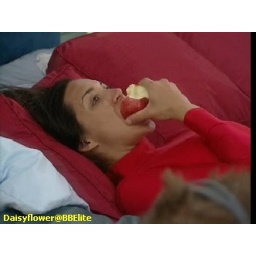
Lady in red eating a red apple